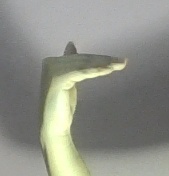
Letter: khaa